Mark Mendelblatt

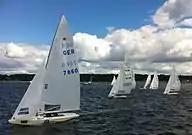
A Starboat regatta

In March 2005, he was ranked 4th in the world in the Laser, behind Scheidt, Paul Goodison of Great Britain, and Michael Blackburn of Australia. That month, he also won the two-person racing keelboat Star class 78th Bacardi Cup on Biscayne Bay, with Mark Strube as crew. In June 2006, Mendelblatt and Strube won the 2006 Kiel Week in Germany, beating Scheidt and crewman Bruno Prada. In August 2006, he and Strube won the Star European Championship over 93 boats in Neustadt, Germany, again defeating second-place finishers Scheidt and Prada. Mendelblatt accepted a position in the fall of 2006 with Emirates Team New Zealand, and in April 2007 replaced injured veteran Adam Beashel.